Gōdo, Gifu

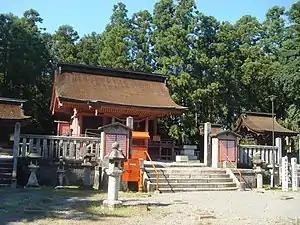
Hiyoshi Shrine in Gōdo

Gōdo is located in the northwestern portion of the Nōbi Plain in southwestern Gifu Prefecture. The town has a climate characterized by characterized by hot and humid summers, and mild winters (Köppen climate classification "Cfa"). The average annual temperature in Gōdo is 15.2 °C. The average annual rainfall is 1952 mm with September as the wettest month. The temperatures are highest on average in August, at around 27.6 °C, and lowest in January, at around 3.9 °C.